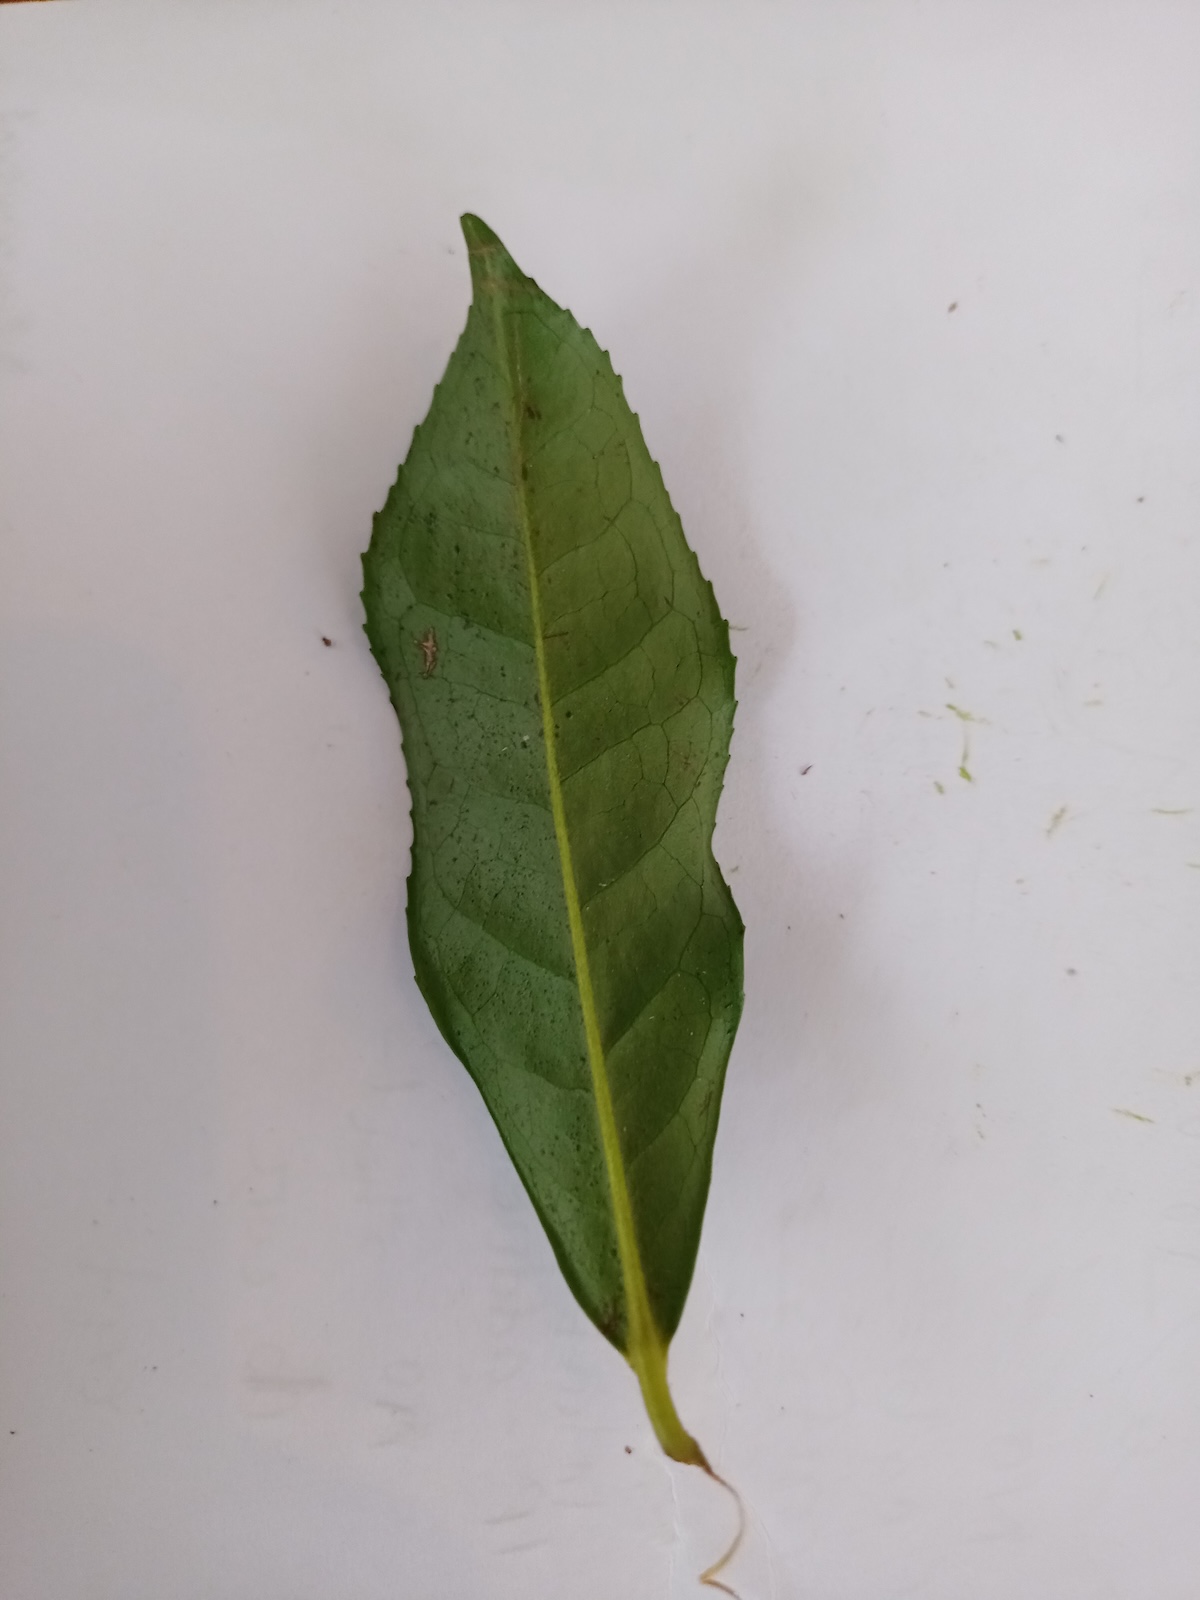
Label: Healthy leaf